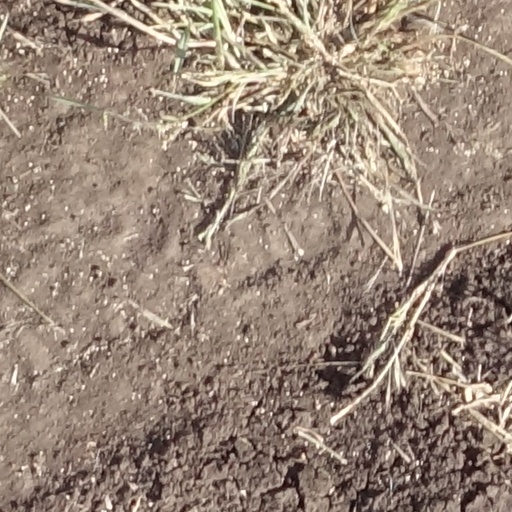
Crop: sorghum